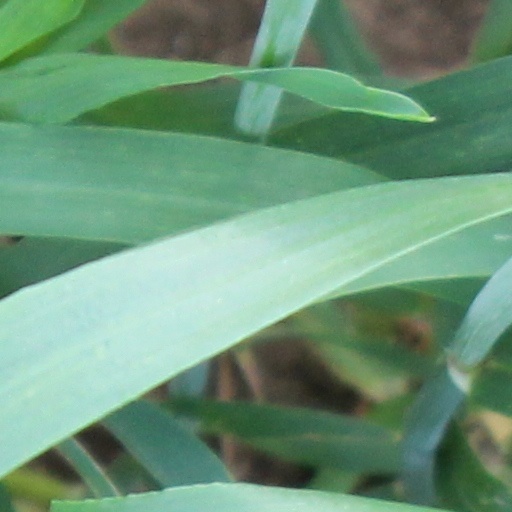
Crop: wheat